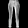
Label: Trouser